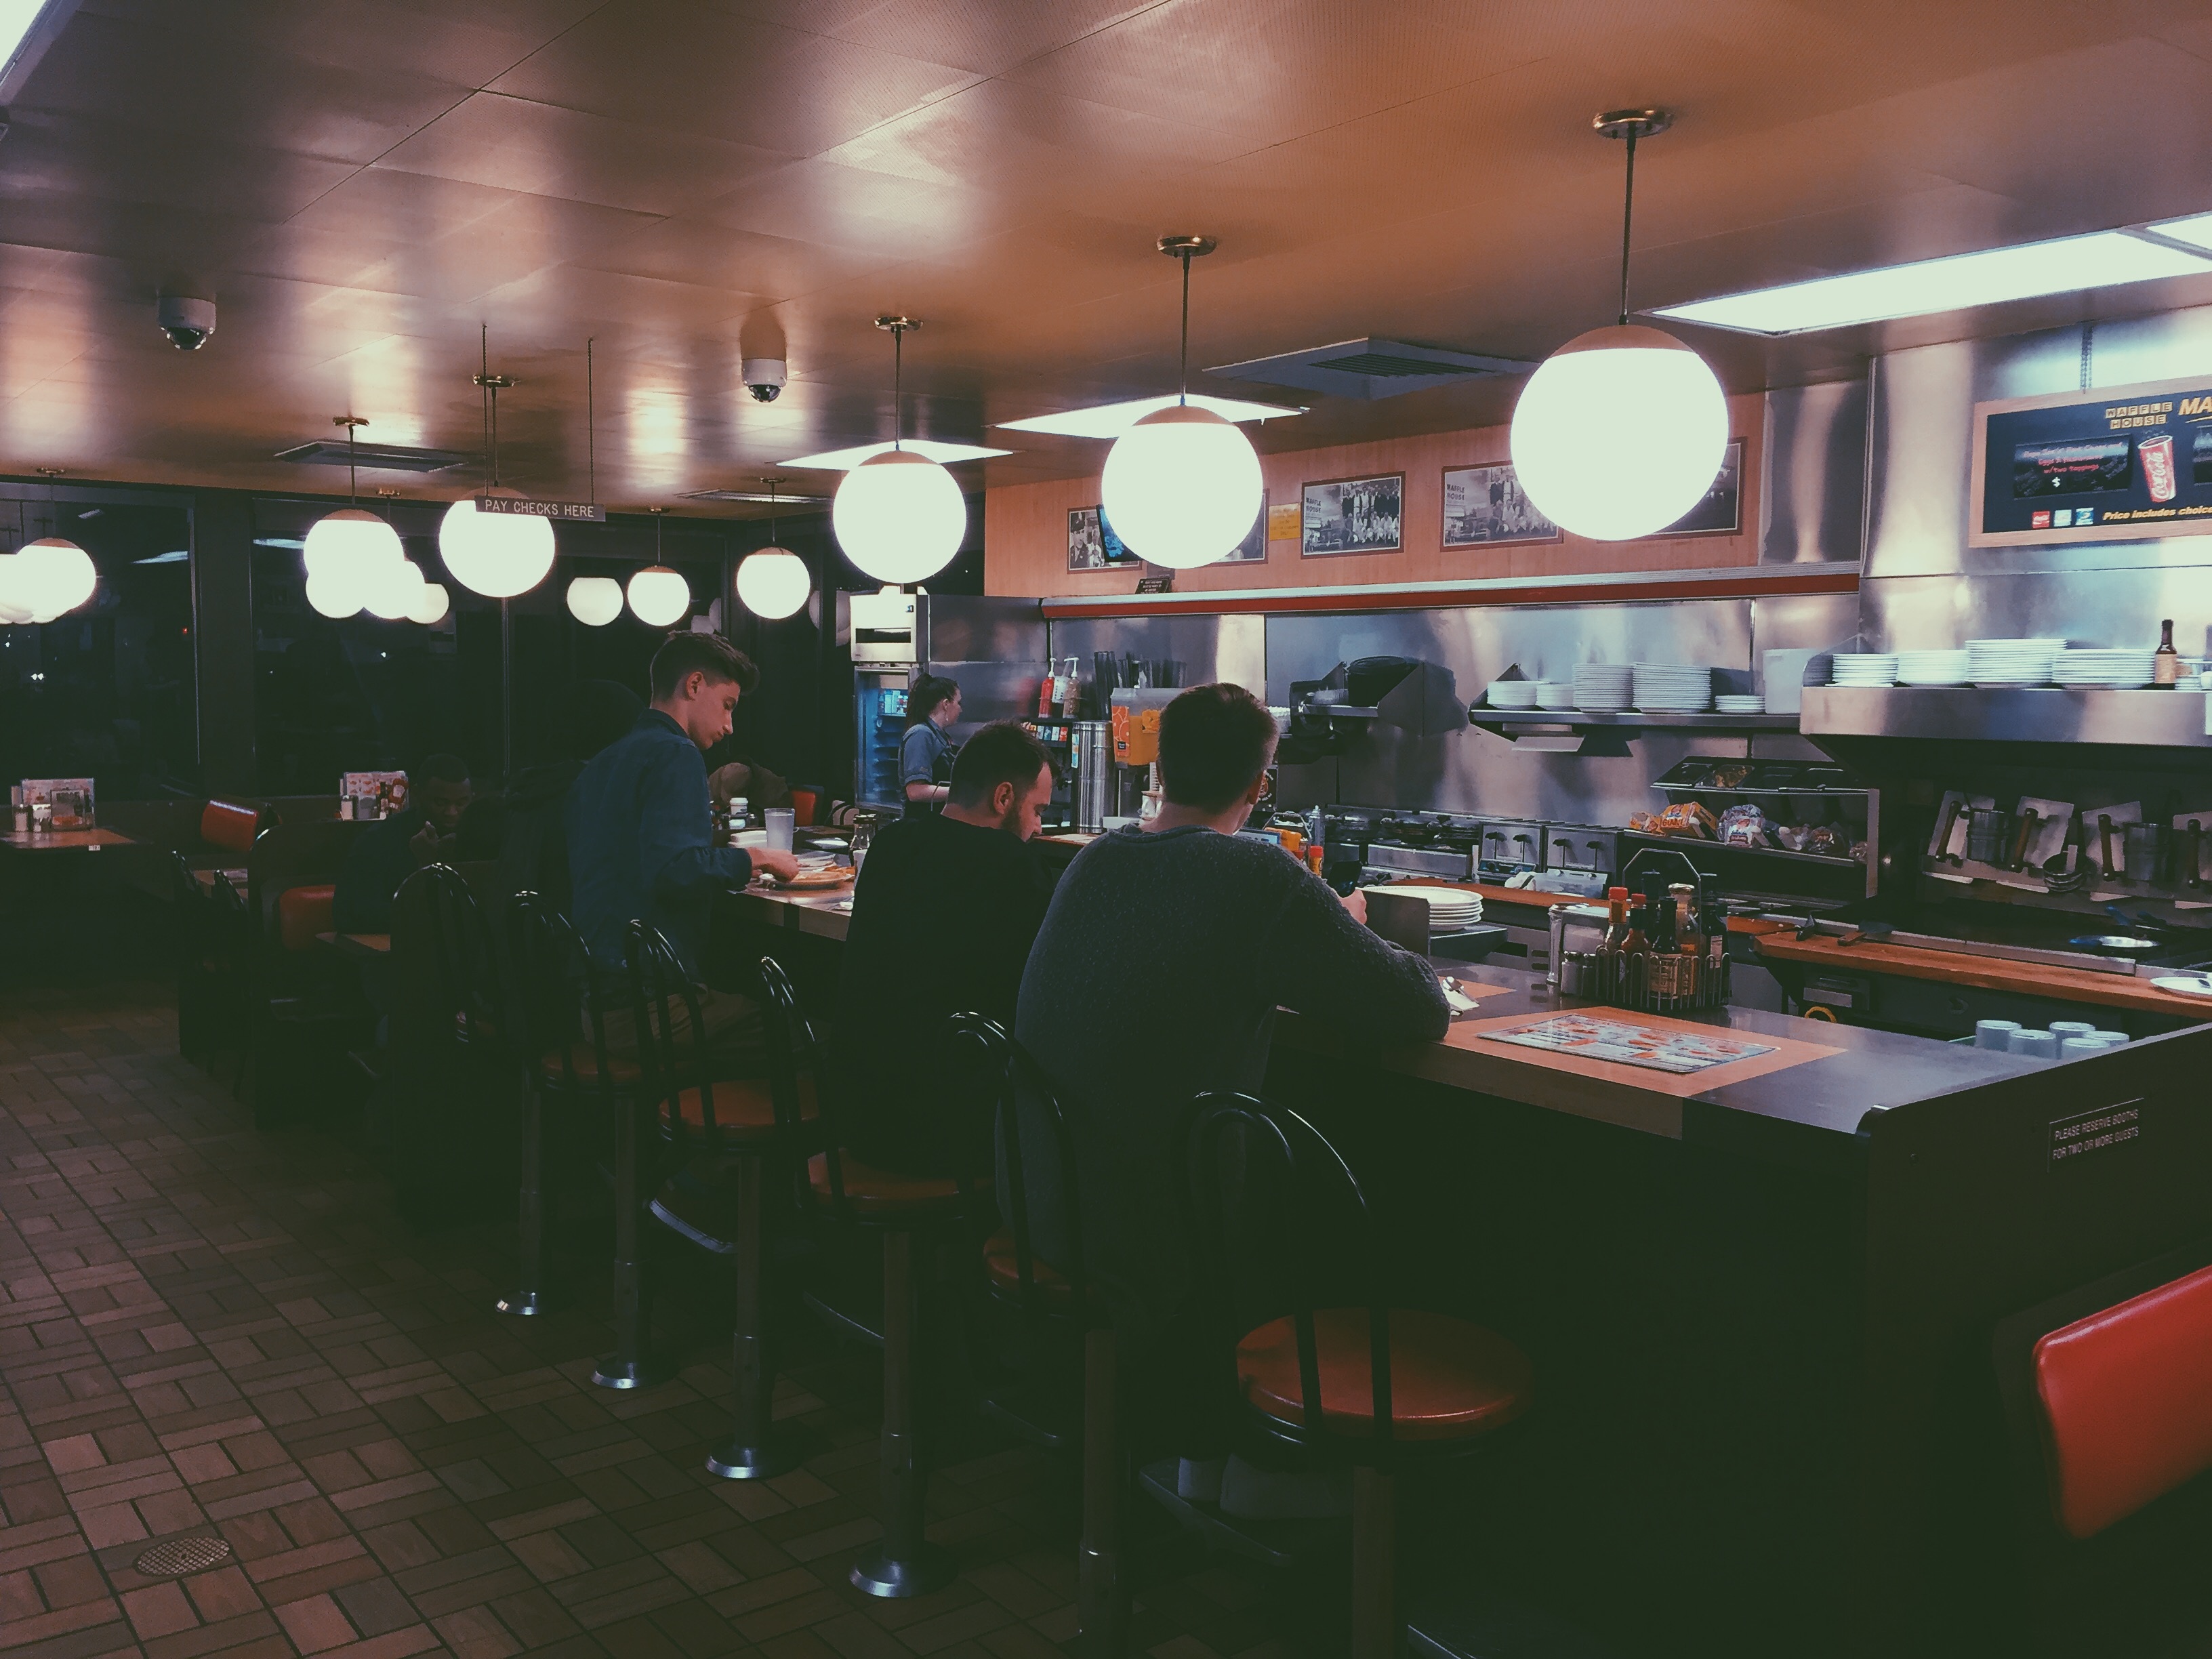
restaurant, bar